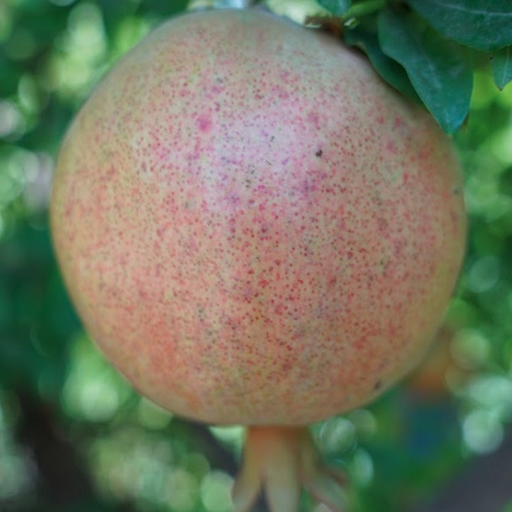
Label: Healthy